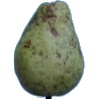
Label: Pear Stone 1